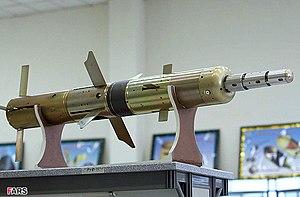
Les forces terrestres du Corps des Gardiens de la révolution islamique, acronyme NEZSA, sont la force terrestre que le Corps des gardiens de la révolution islamique, maintient en parallèle à l'armée régulière d'Iran. En plus de leur rôle militaire conventionnel, les forces terrestres des gardes révolutionnaires sont davantage orientées vers le désordre interne que l'armée régulière. Cependant, ces dernières années, les forces terrestres de l'IRGC et, par extension, l'ensemble de l'IRGC, sont devenues une force expéditionnaire, capable de projeter le pouvoir à l'étranger, grâce à des opérations militaires conventionnelles ou via des procurations et des guerres non conventionnelles. Il y a au moins environ 150.000 soldats des forces terrestres de l'IRGC. Après cette transition, la structure des forces terrestres reste concentrée sur les unités de niveau brigade, appuyées par des formations blindées, d'appui aérien, d'artillerie, de renseignement et de forces spéciales.